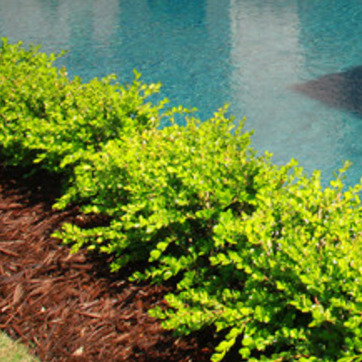
Material: foliage